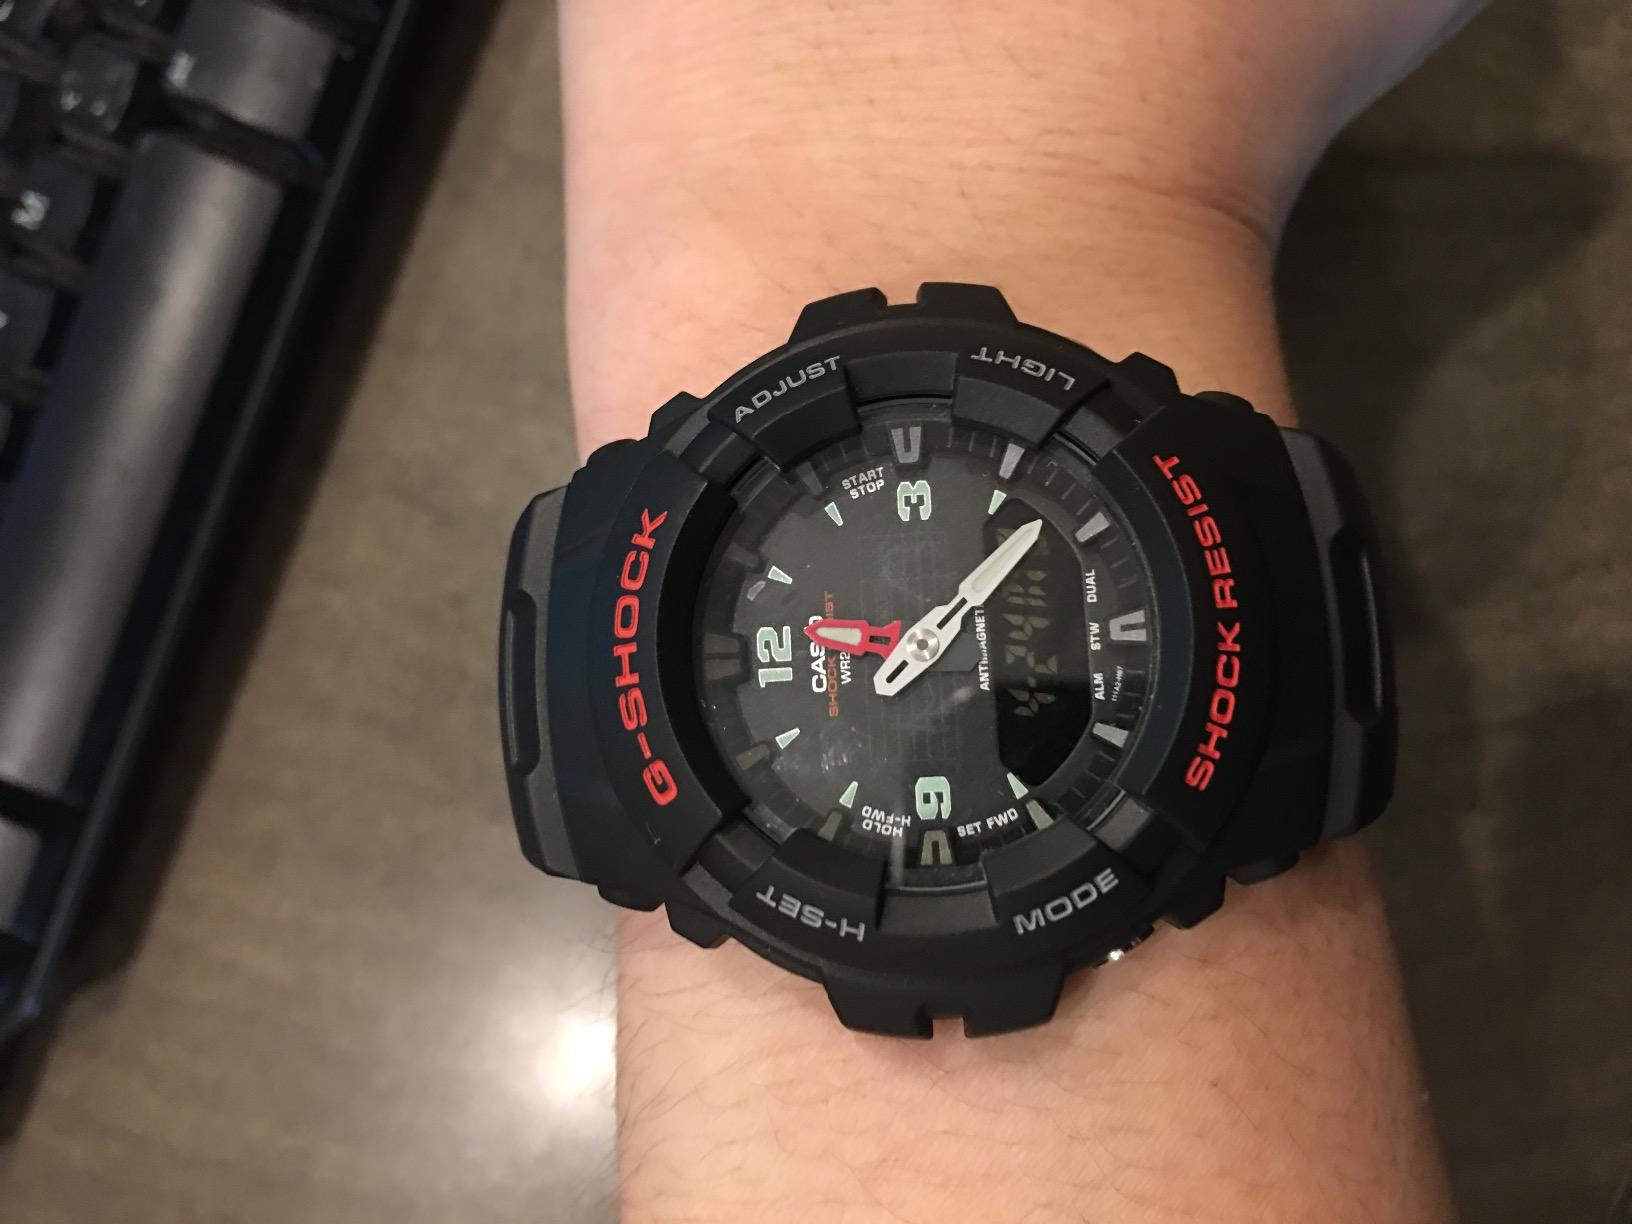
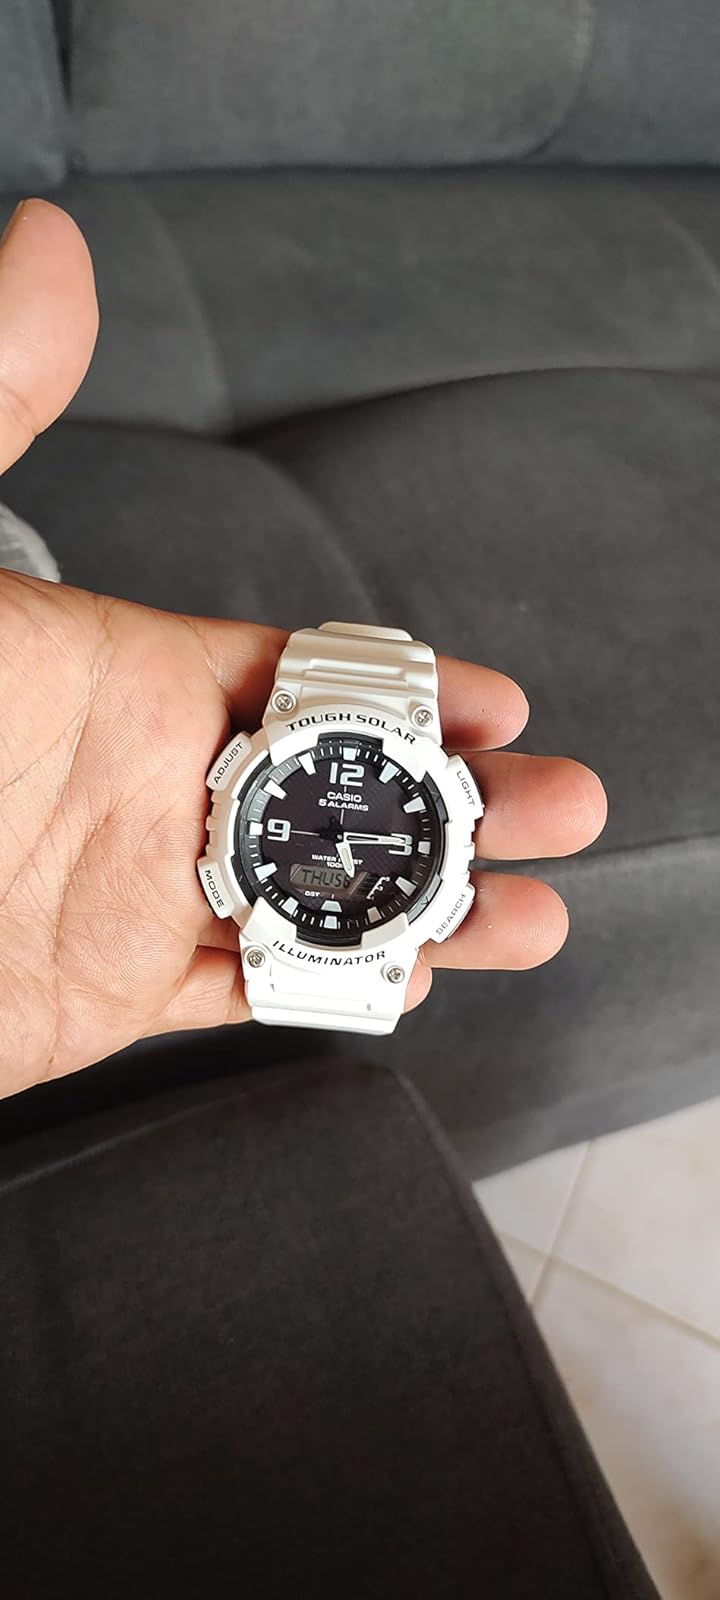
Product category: accessories_watch
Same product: no